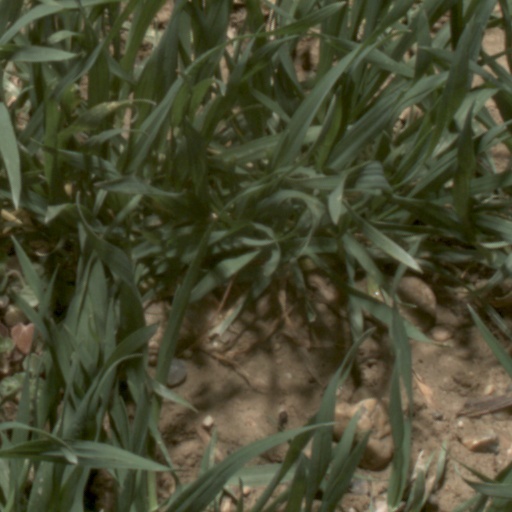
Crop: wheat